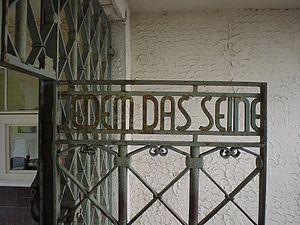
Buchenwald est un camp de concentration nazi créé en juillet 1937 sur la colline d'Ettersberg près de Weimar, en Allemagne. Destiné initialement à enfermer des opposants au régime nazi, pour la plupart communistes ou sociaux-démocrates, il reçoit par la suite quelque 10 000 juifs arrêtés lors de la nuit de cristal en 1938, ainsi que des Tsiganes, des homosexuels et des prisonniers de droits commun. Pendant la Seconde guerre mondiale, des prisonniers de guerre y sont également envoyés. Les prisonniers politiques y ont organisé une résistance.